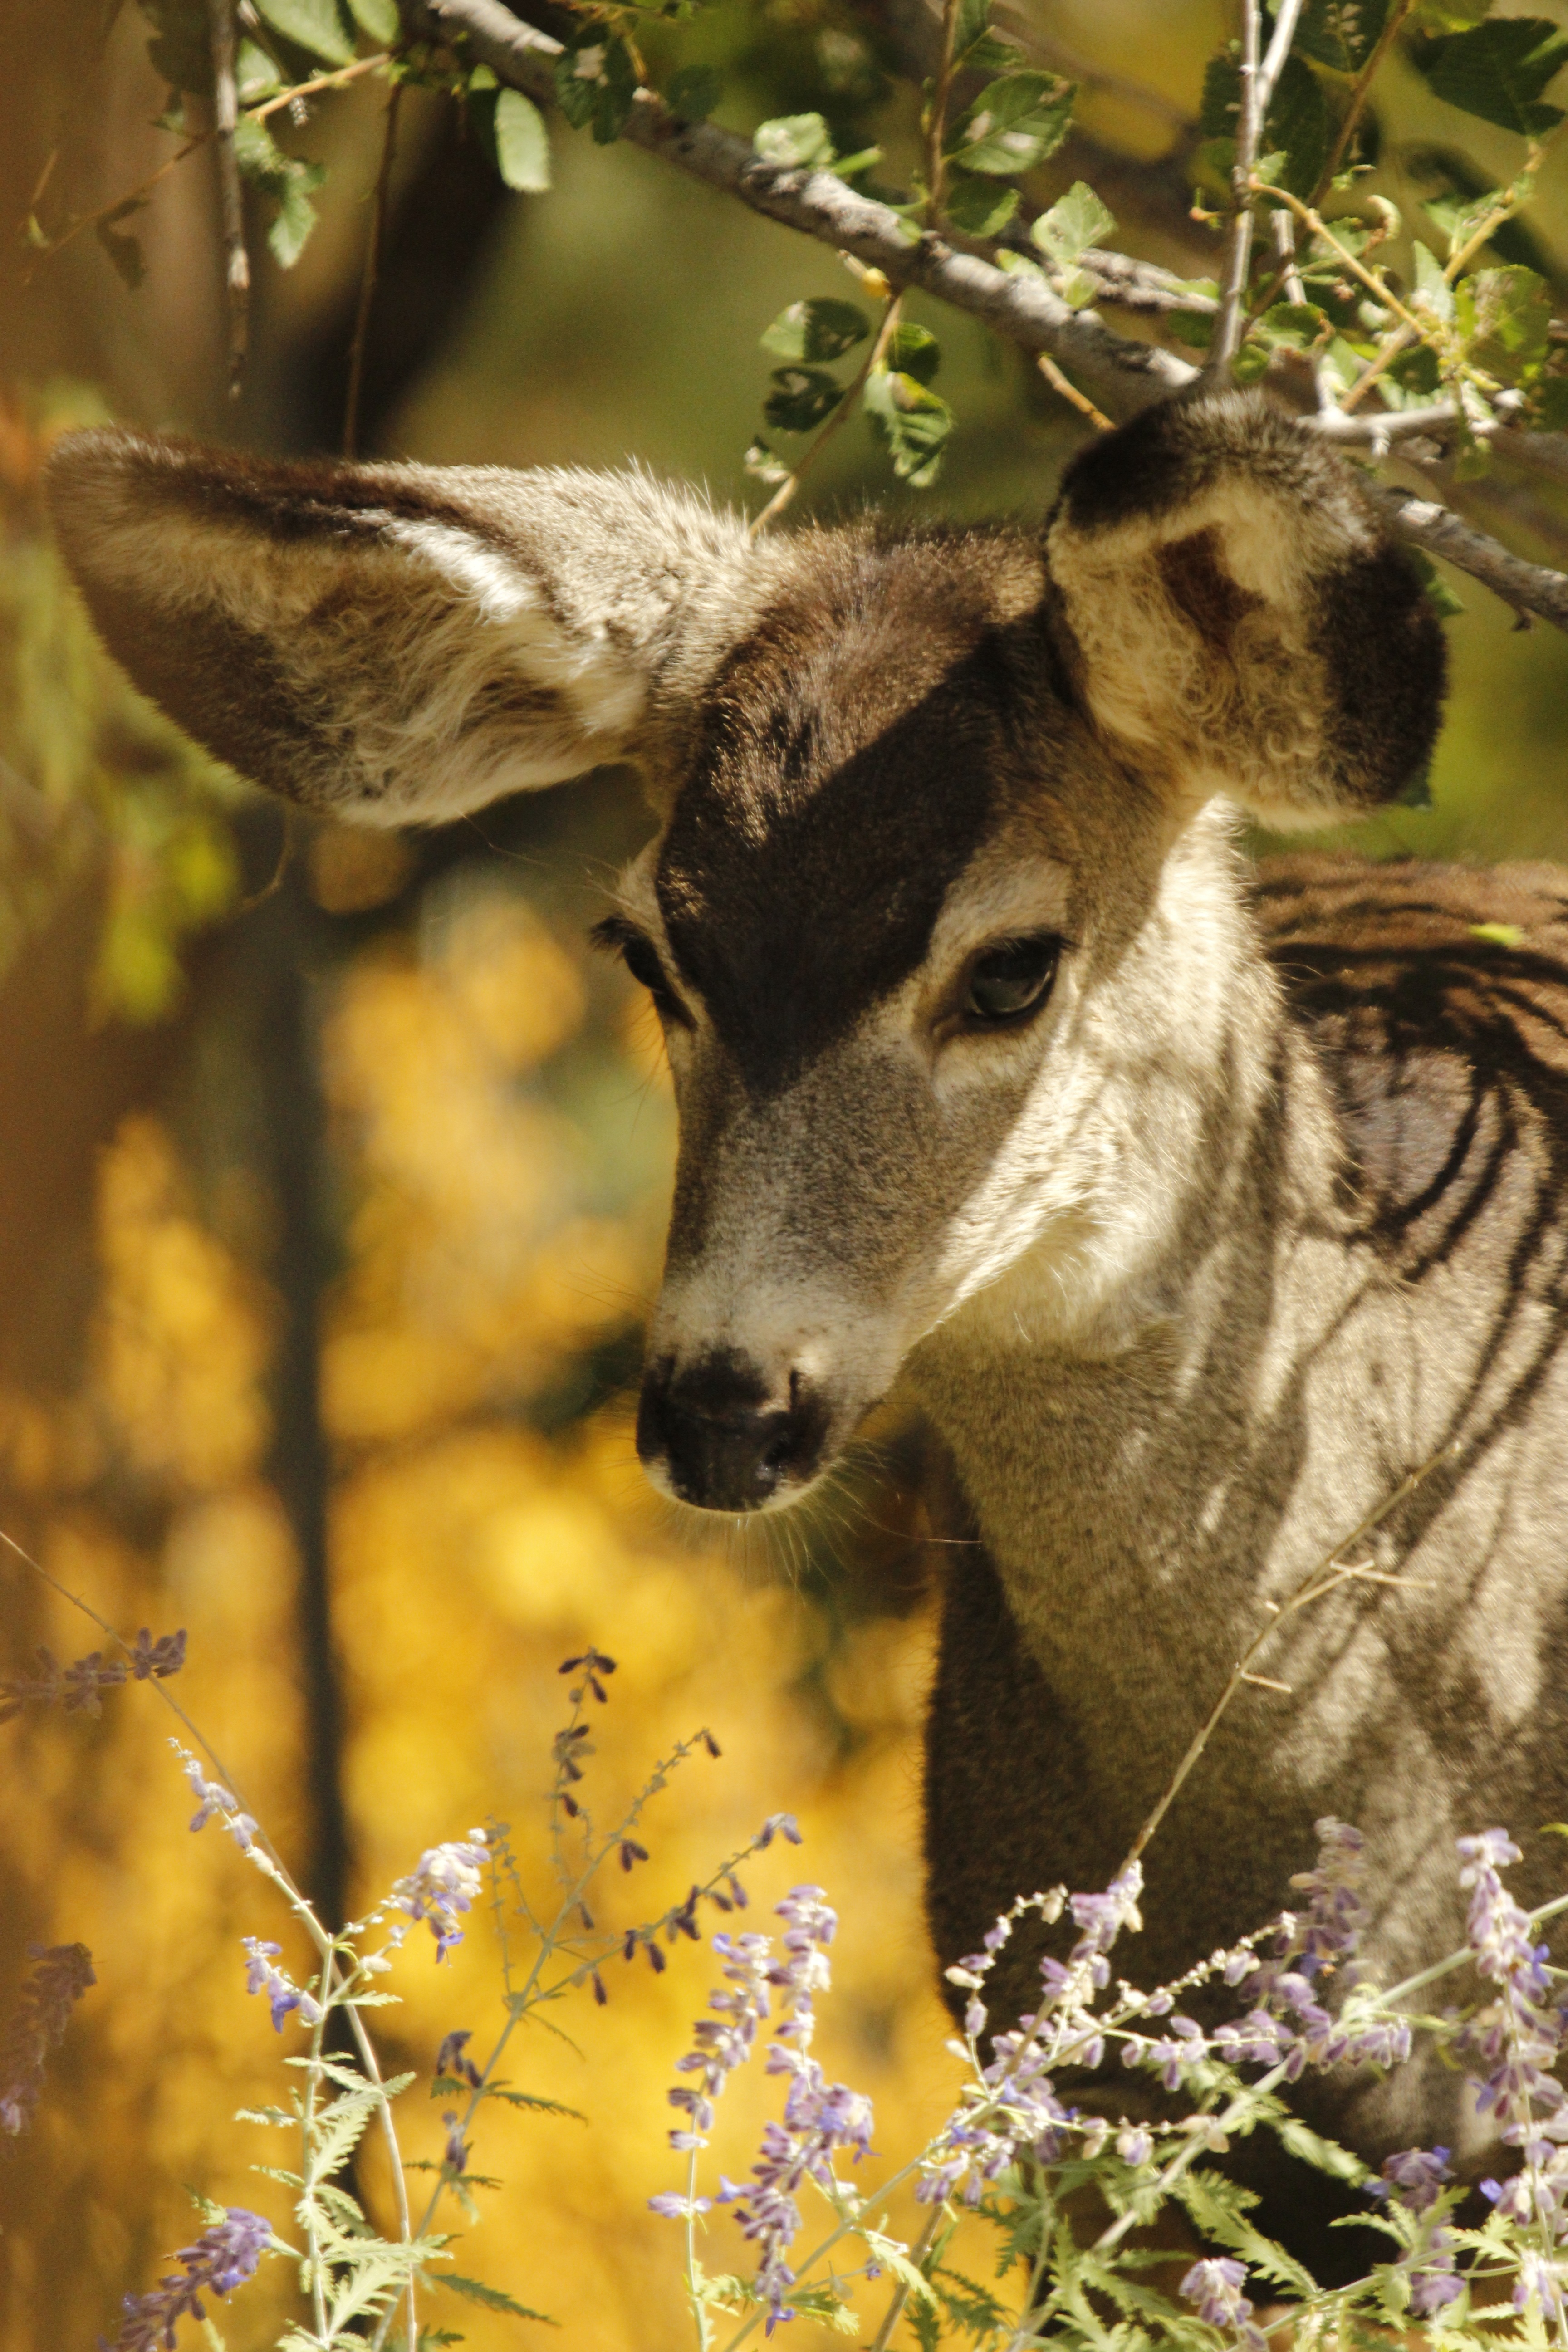
nature, animal, cute, wildlife, deer, young, mammal, fauna, fawn, doe, vertebrate, mule deer, white tailed deer